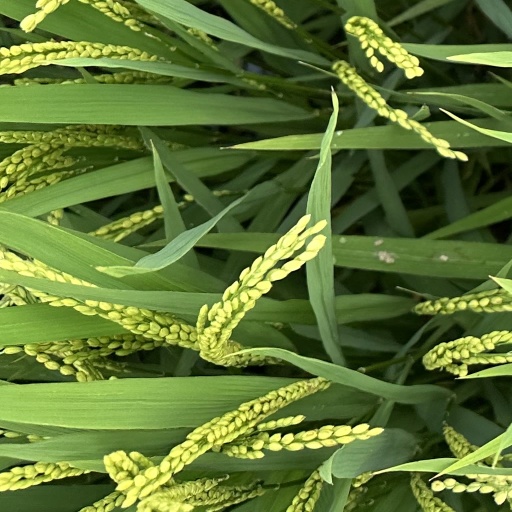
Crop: rice